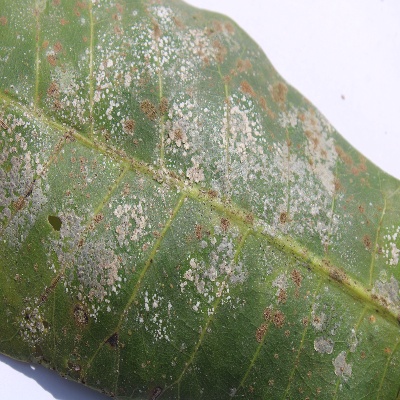
Crop: Cashew
Condition: red rust